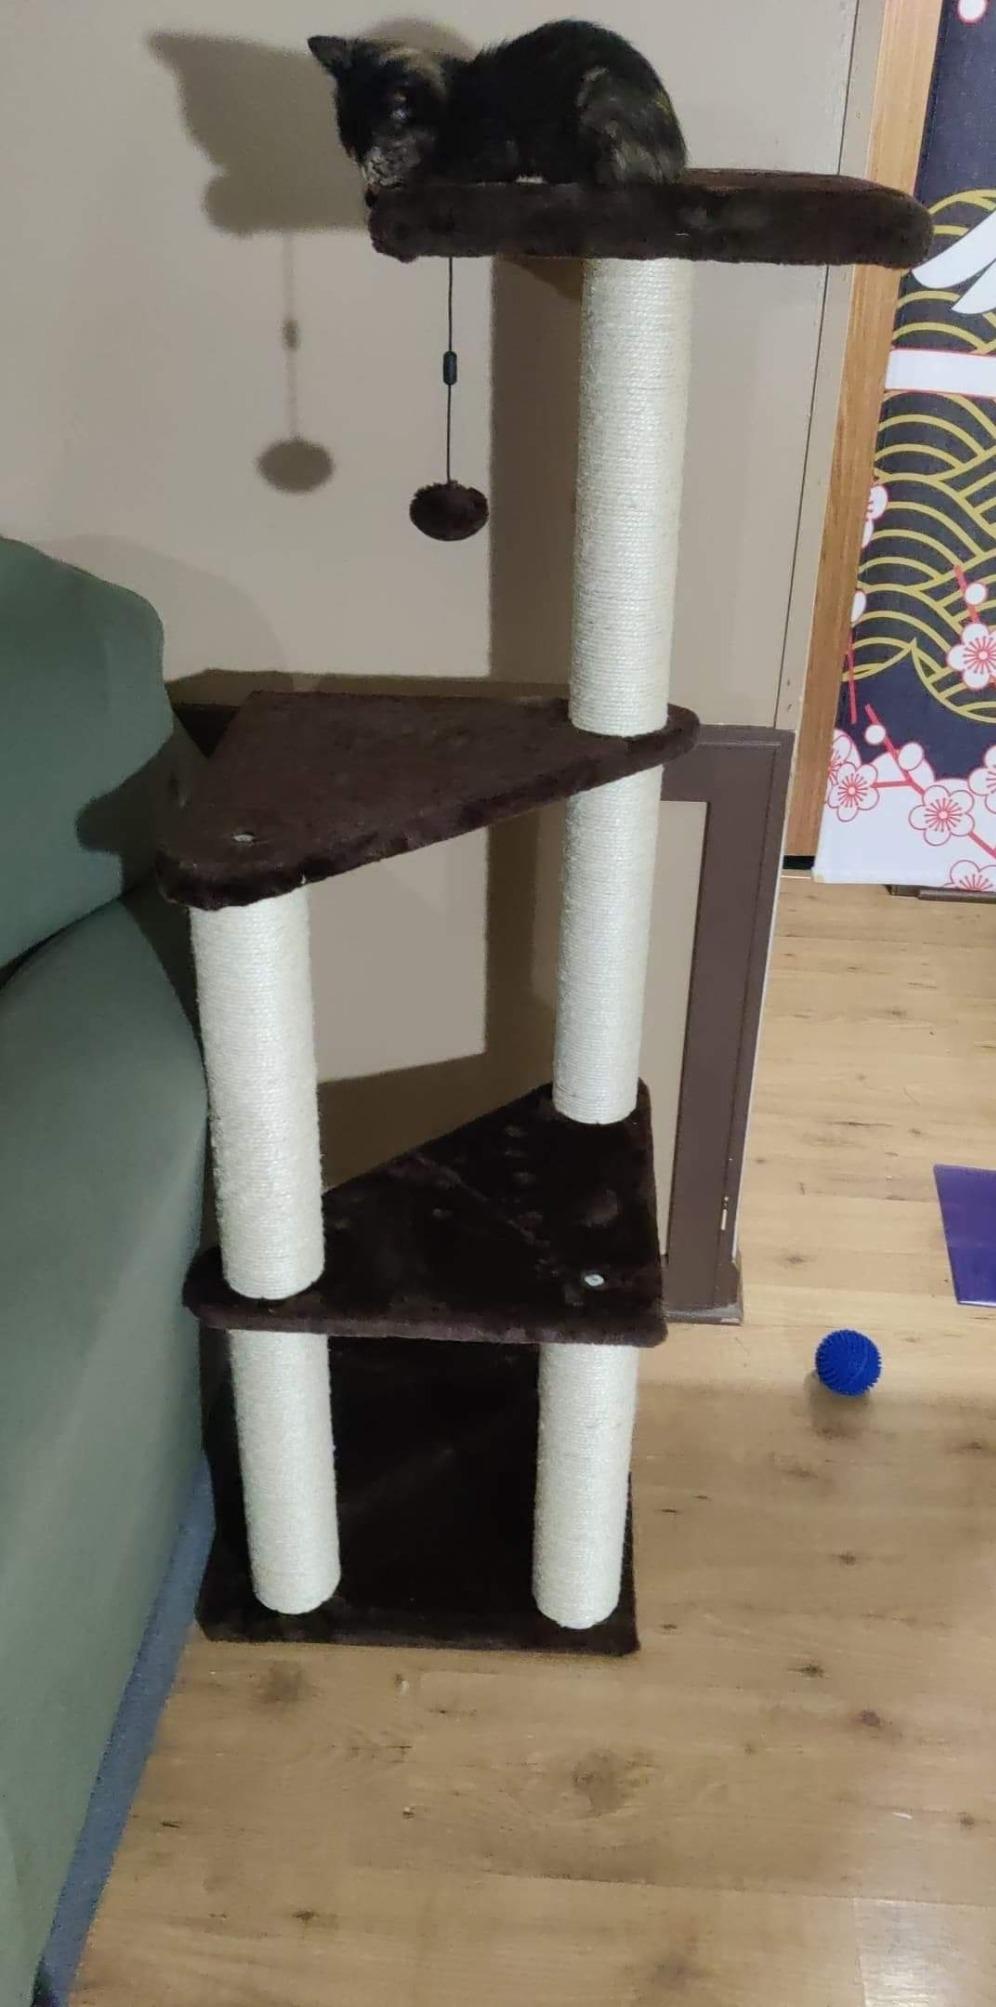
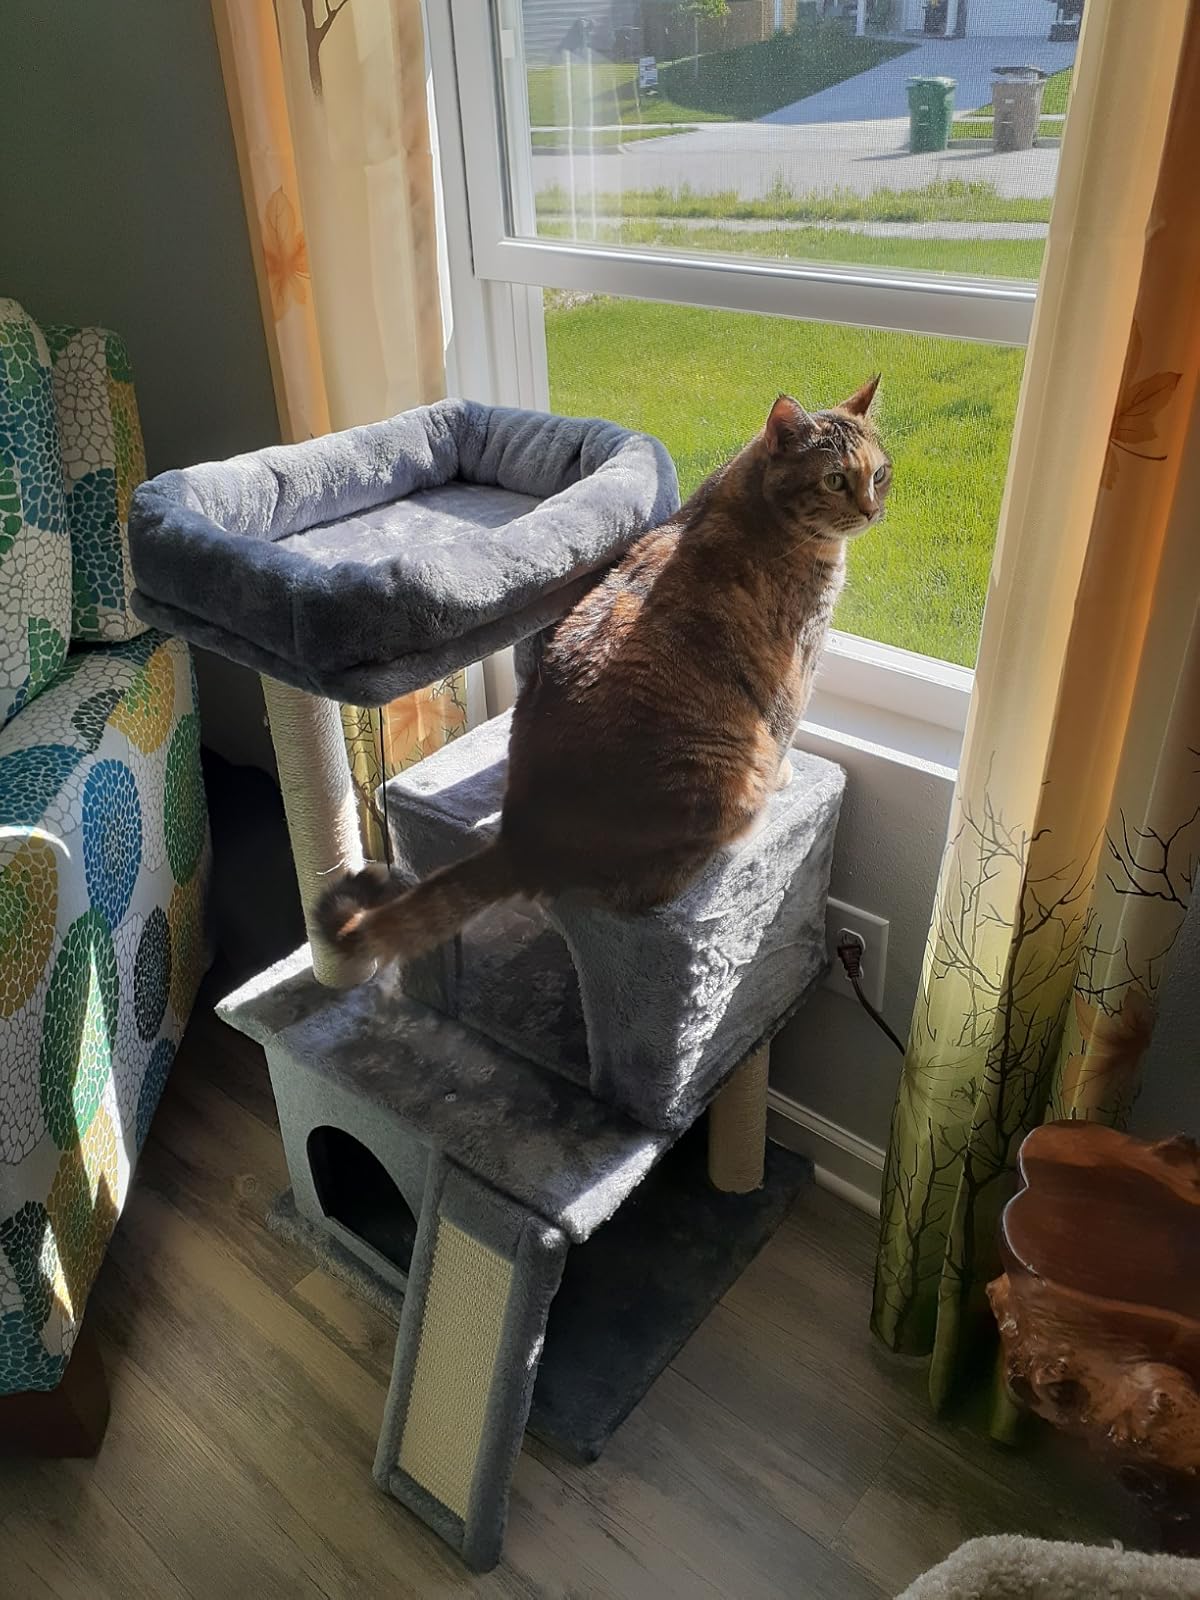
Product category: items_cat tree
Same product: no